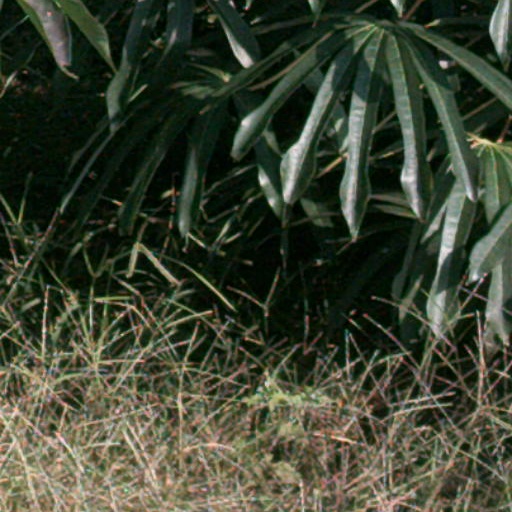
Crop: cassava